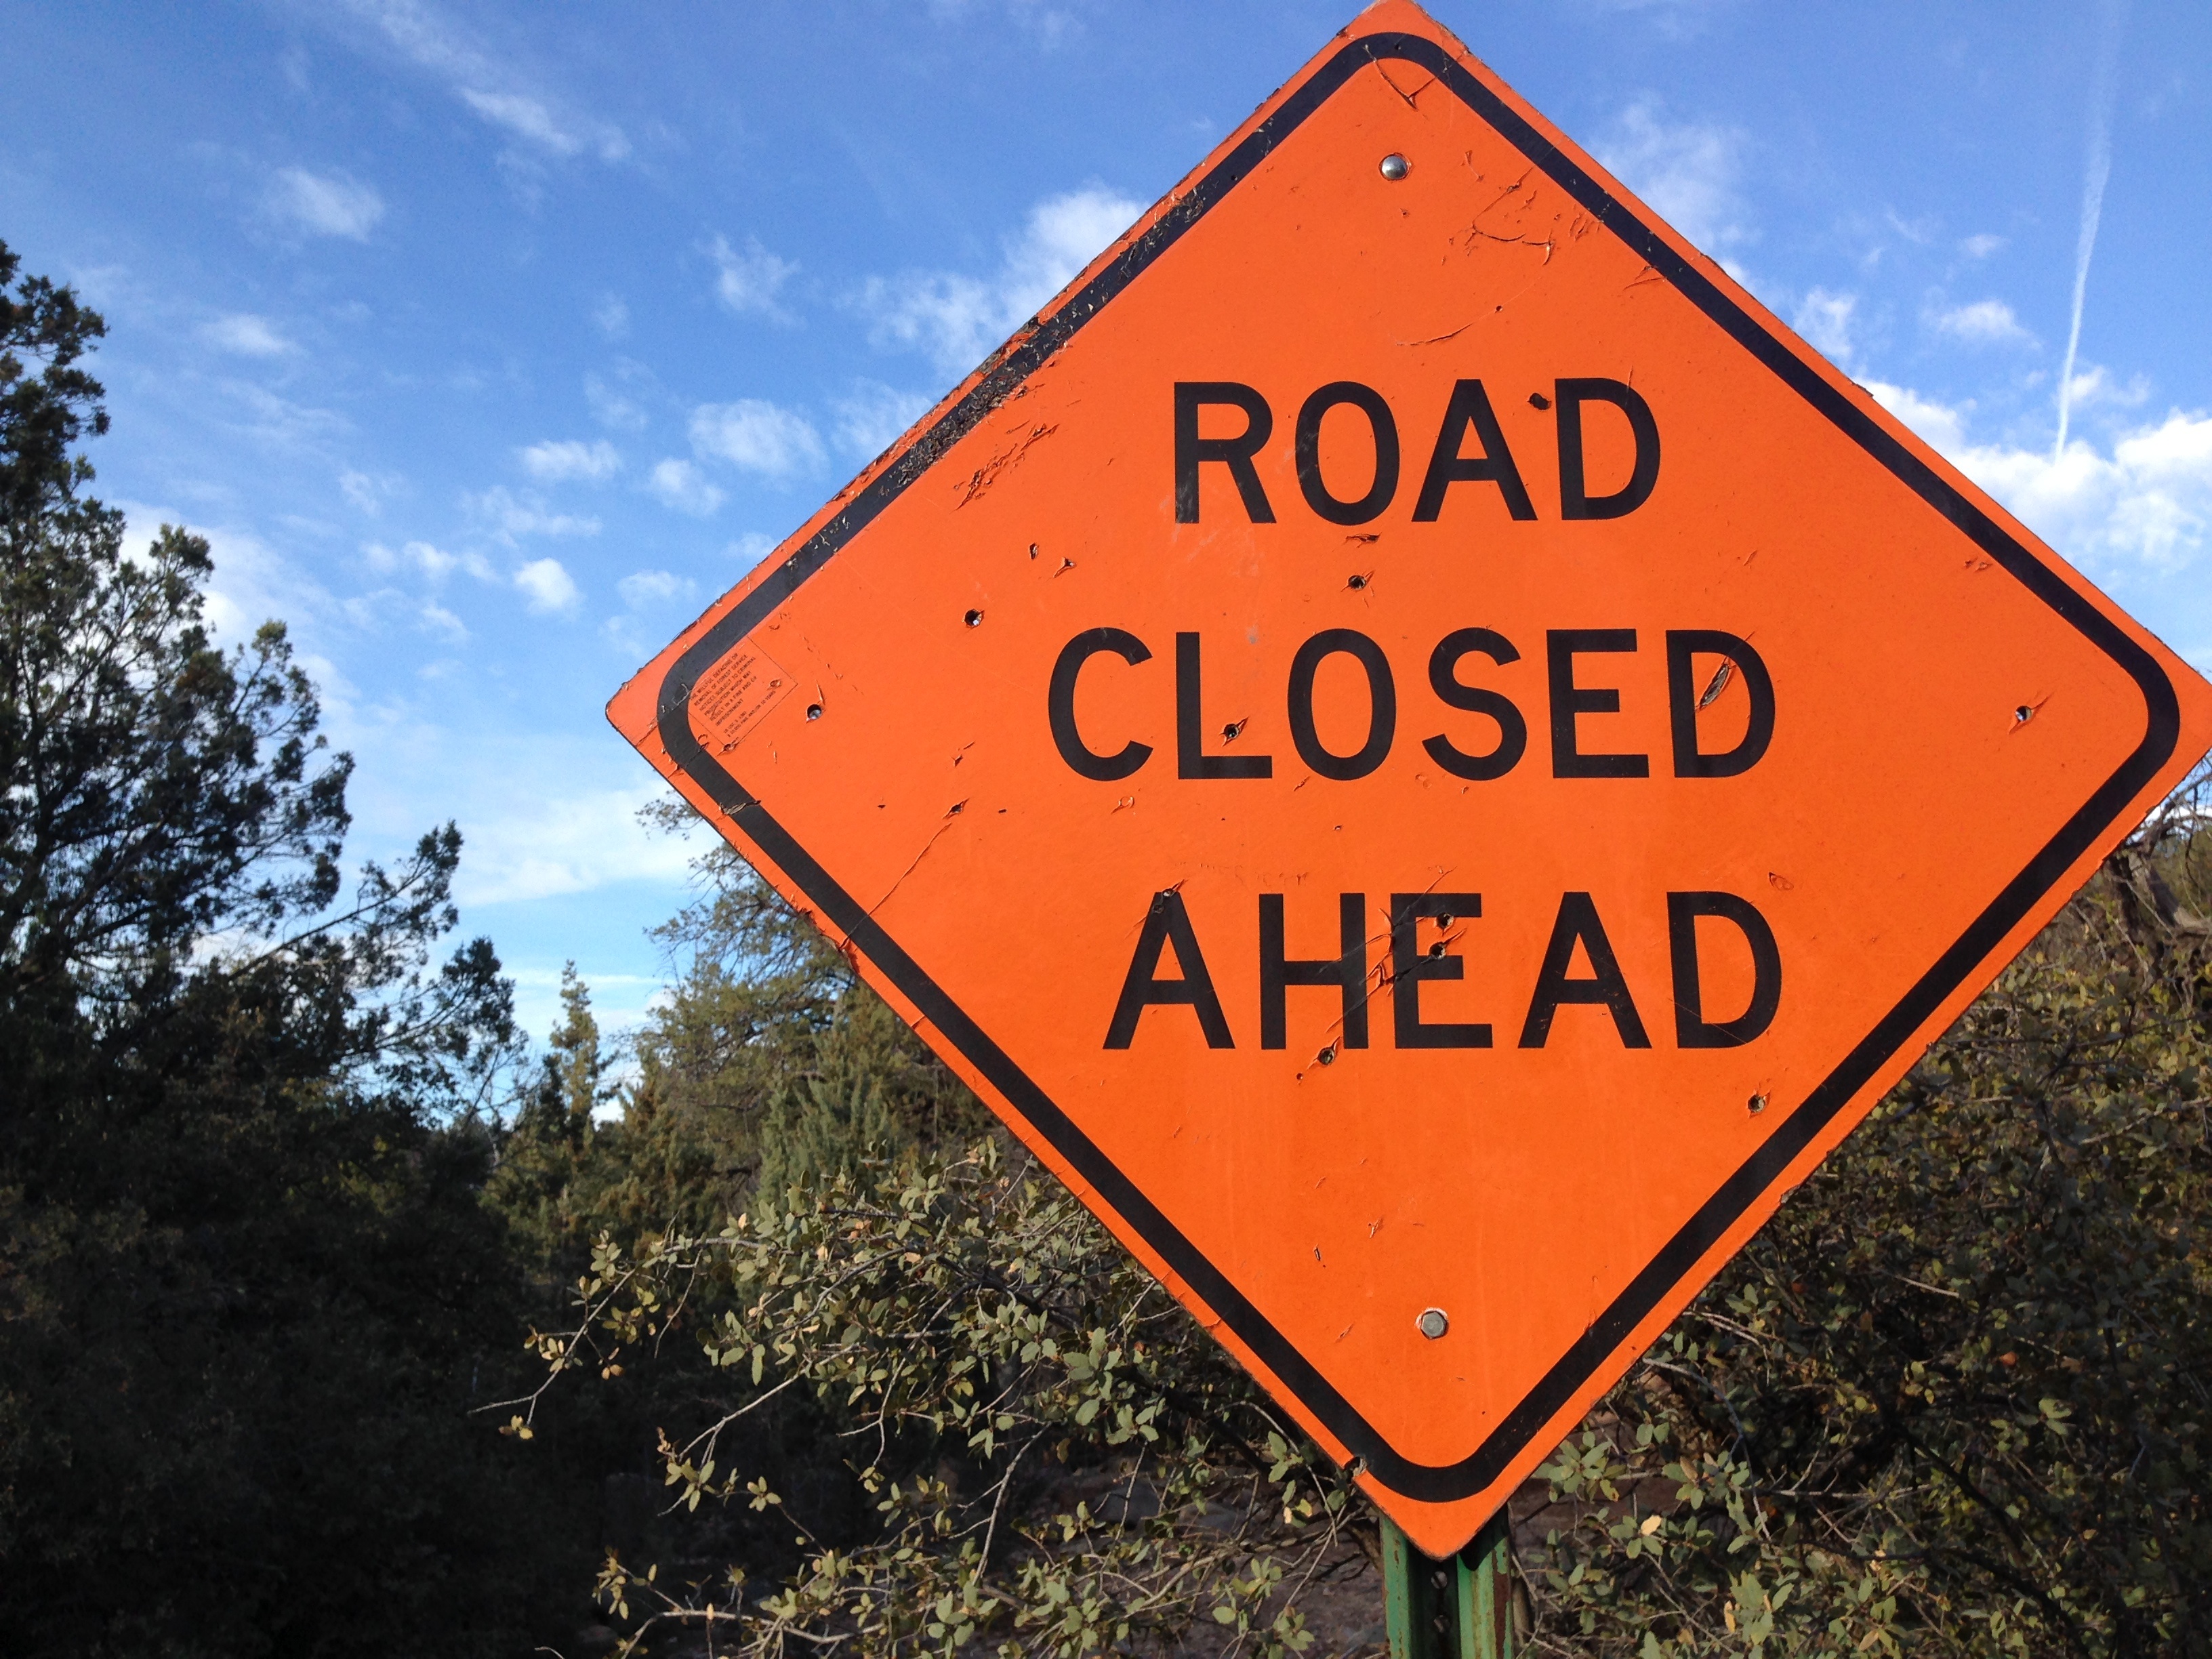
sign, street sign, signage, stop sign, 2014365, traffic sign